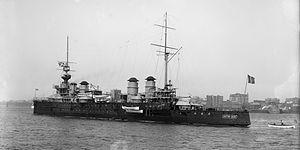
Le Victor Hugo est un croiseur cuirassé de classe Léon Gambetta de la marine française, lancé en 1904 et en service jusqu'en 1928. Il combattit en Méditerranée pendant la Première Guerre mondiale.